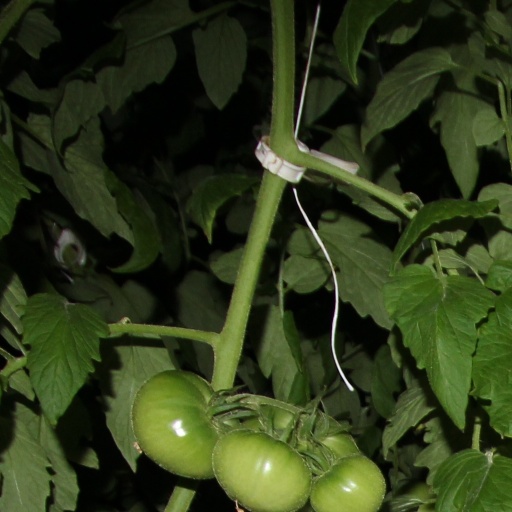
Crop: tomato